John Rice Irwin

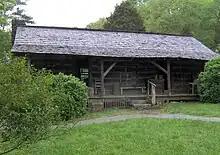
The General Bunch house, which was originally located in the New River area of Anderson County, was the first log cabin to be acquired by Irwin, reconstructed, and put on display at the site that was to become the Museum of Appalachia.

Irwin was born on December 11, 1930, in Union County, Tennessee. While he was an infant, Irwin and his family were forced to move because their land would be appropriated and flooded for the Norris Dam. After settling on another farm near Clinton, Tennessee, they were again forced to move for the development of Oak Ridge, Tennessee, in the early 1940s. They finally moved to a farm near Norris, Tennessee, where he would stay until he was 18. There, Irwin and his brother were taught how to farm, hunt, fish, and trap animals.